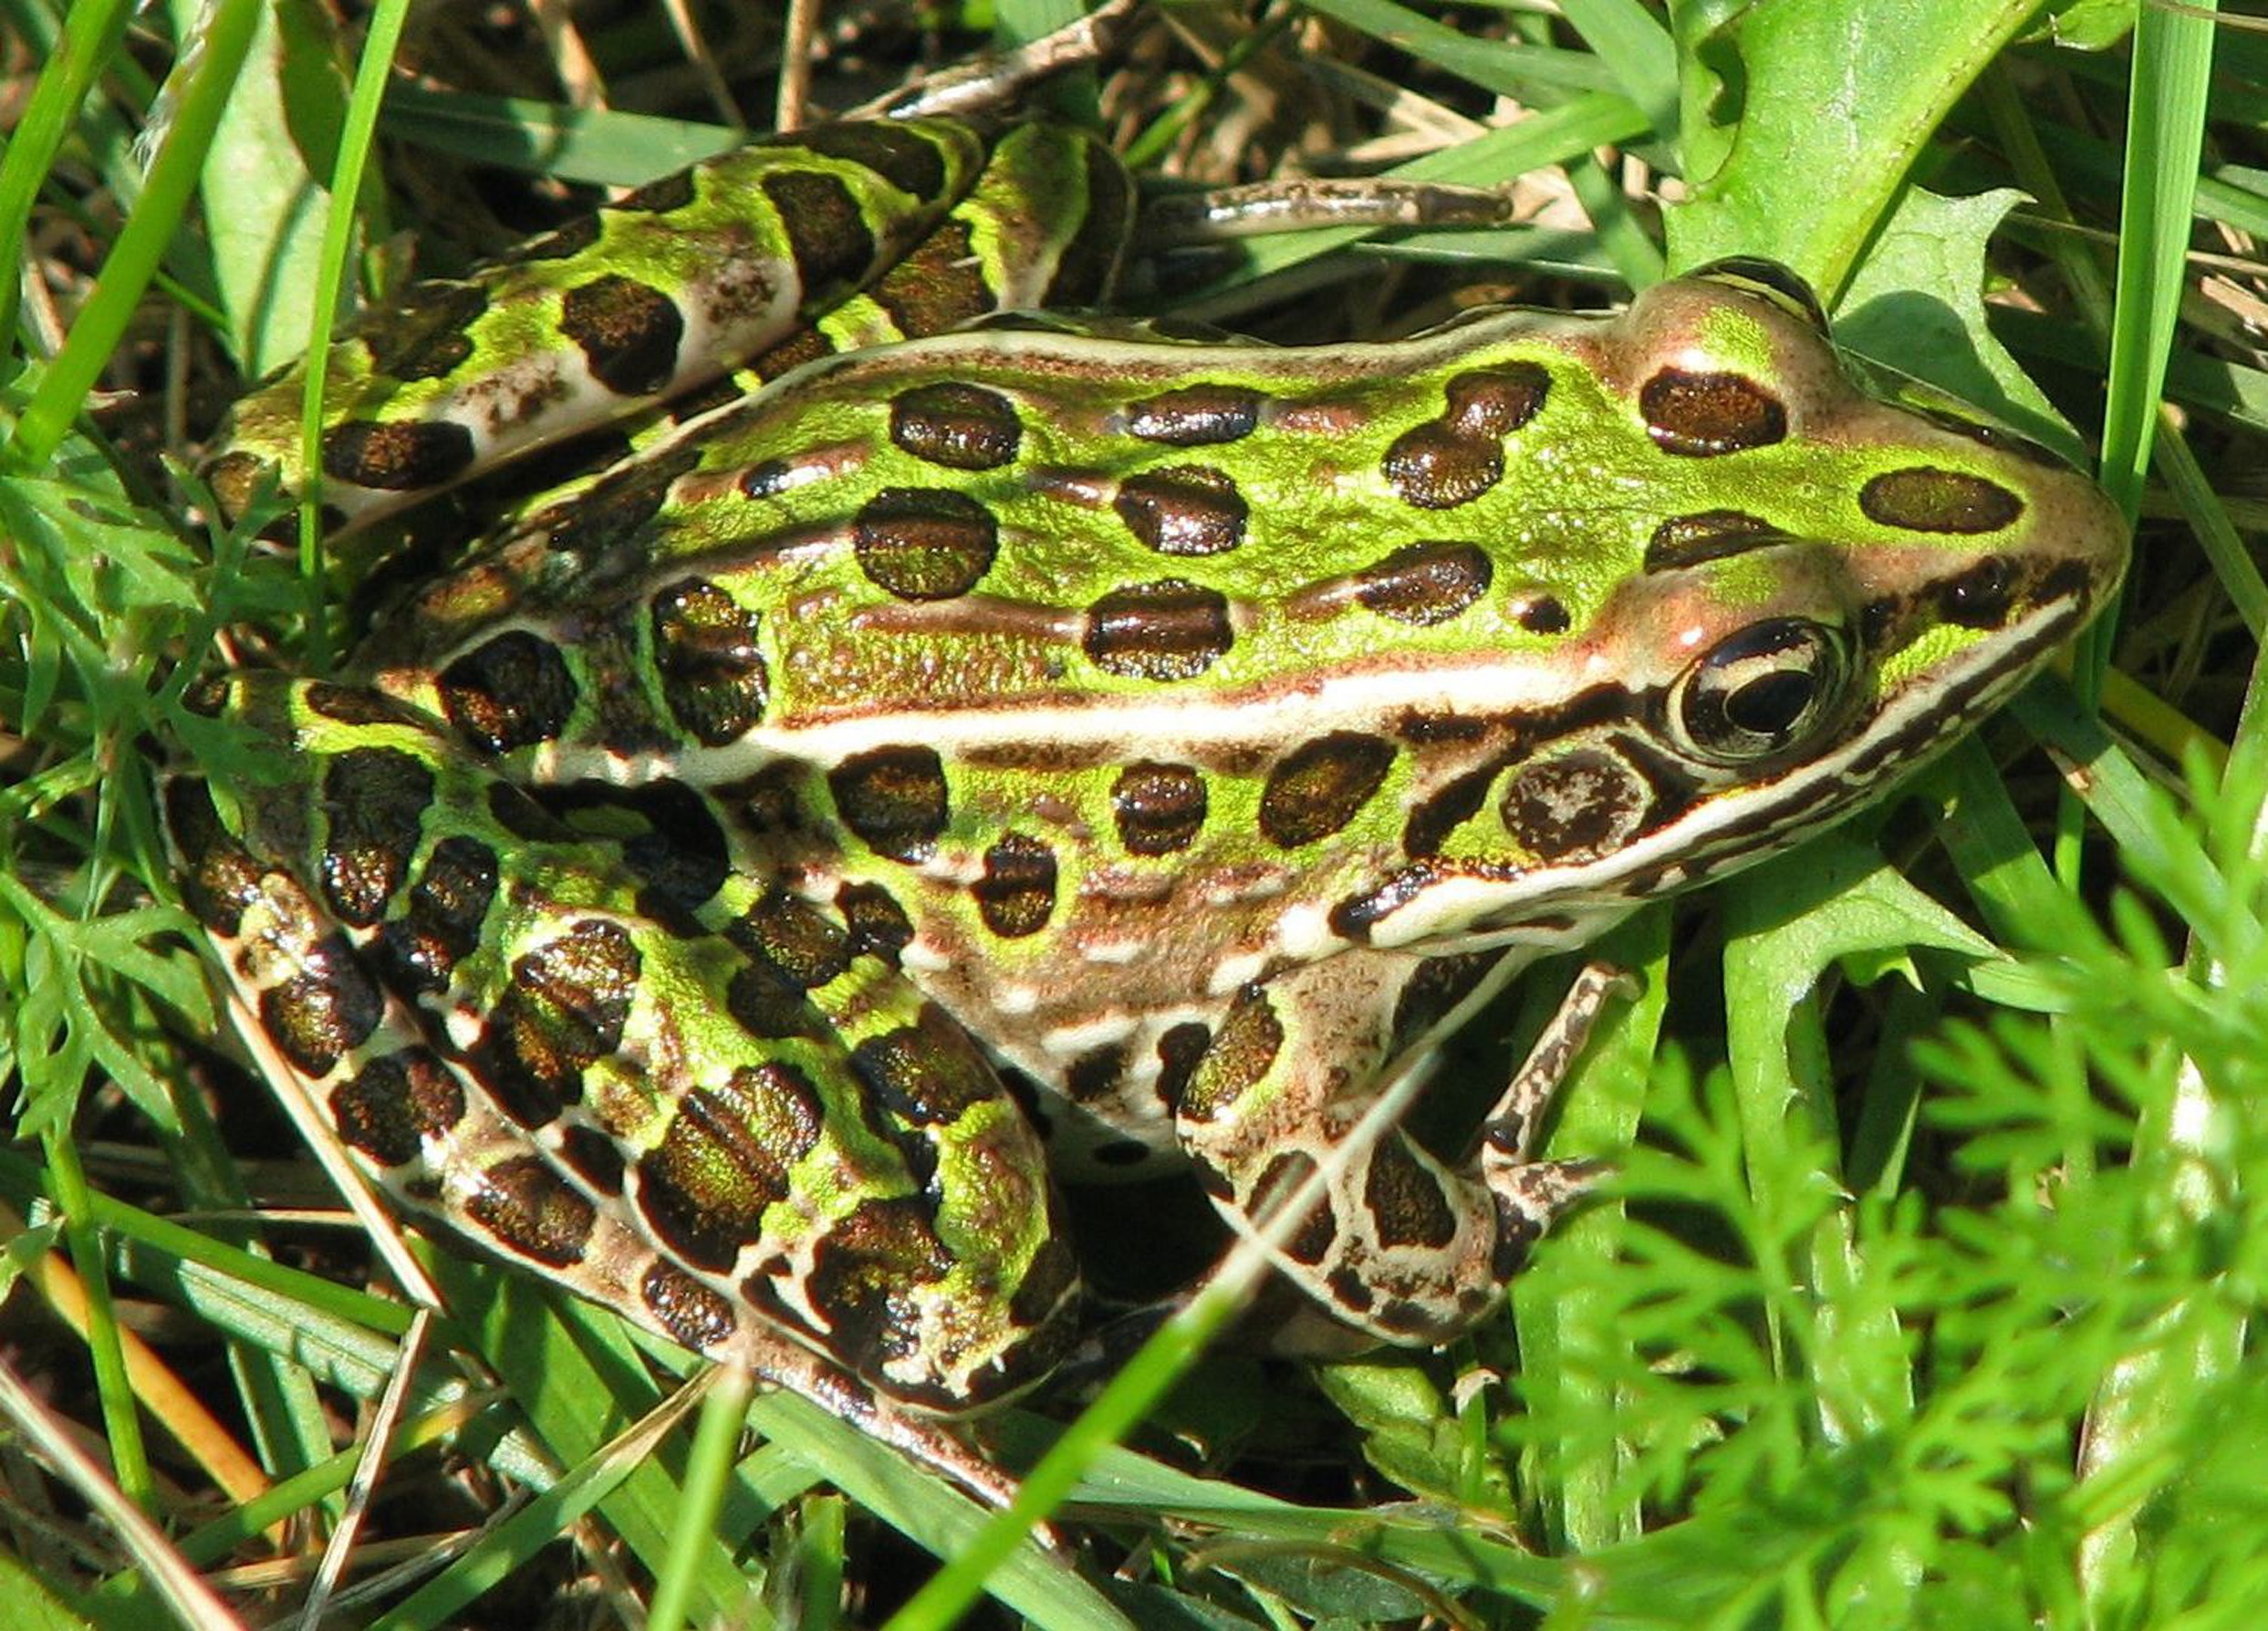
wildlife, frog, toad, amphibian, garden, fauna, canada, vertebrate, ontario, moneymore, northern leopard frog, lithobates pipiens, beneficial, bullfrog, ranidae, emydidae